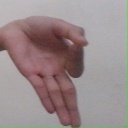
अक्षर: ज्ञ